List of missions to Venus

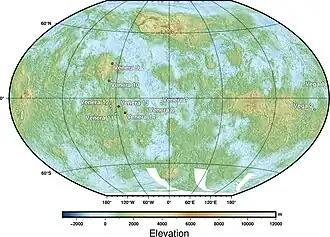
Global topographic map of Venus, with all the Soviet probe landings marked (red: returned images; with additional black dot: analyzed samples).

There have been 46 space missions to the planet Venus (including gravity-assist flybys). Missions to Venus constitute part of the exploration of Venus. The Soviet Union, followed by the United States, have soft landed probes on the surface. Venera 7 was the first lander overall and first for the Soviet Union, touching down on 15 December 1970. Pioneer Venus 2 contained the first spacecraft to land from the United States, the Day Probe. It soft landed on 9 December 1978. The most recent lander was part of the Vega 2 mission, which soft landed on 15 June 1985.